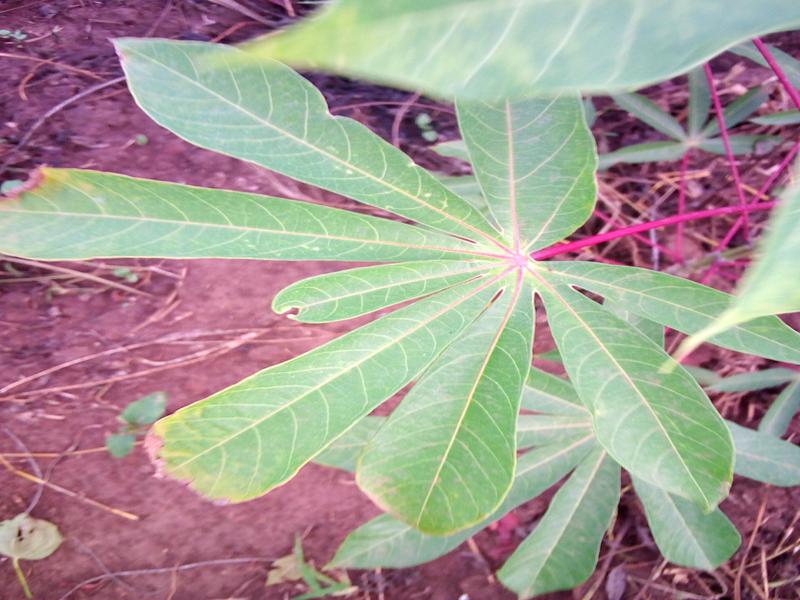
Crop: cassava
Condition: healthy